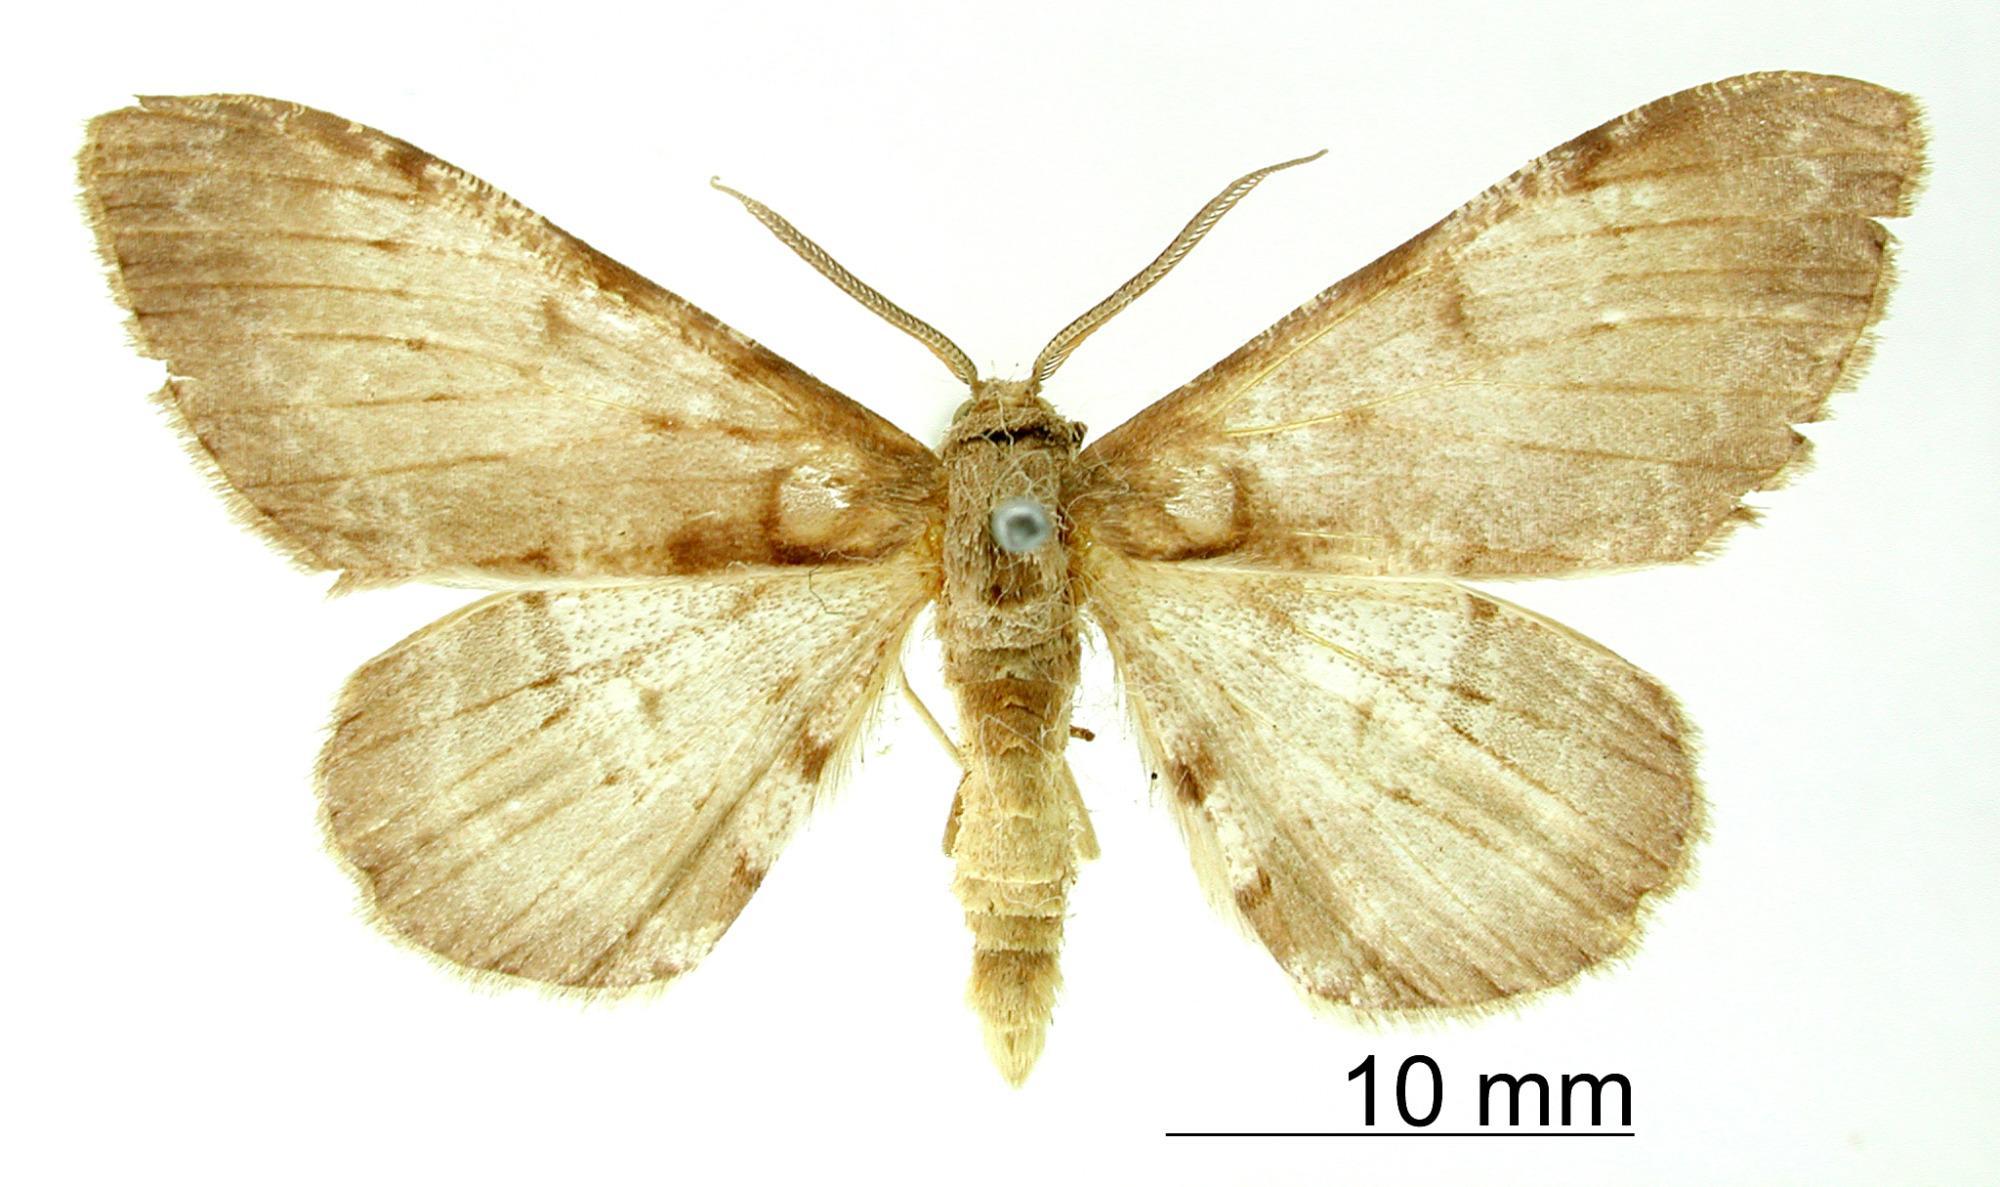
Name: Stenalcidia cervinifusa
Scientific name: Stenalcidia cervinifusa Dognin, 1906
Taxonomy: Animalia, Arthropoda, Insecta, Lepidoptera, Geometridae, Ennominae
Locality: Ucayali, Peru, Peru